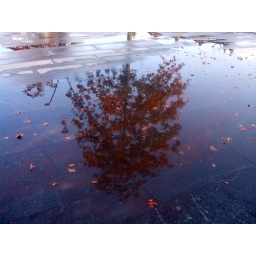
Lots of big puddles for the trees to reflect in on the forefront of Sheffield train station